Corky Lee

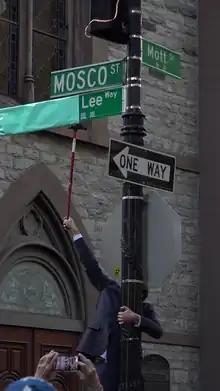
The unveiling of Corky Lee Way in 2023

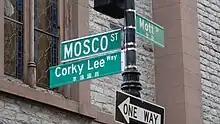
Corky Lee Way sign in Chinatown, NYC, named in 2023

A 2022 documentary, "Dear Corky", about Lee's life and community activism was made by director Curtis Chin.